Batting helmet

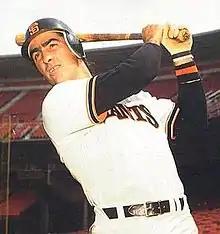
Jack Clark of the San Francisco Giants is photographed in 1983. That year, the MLB made it mandatory for batters to wear at least one ear protector on their batting helmet, like the one Clark is wearing.

Other notable players to utilize non-C-flap modified batting helmet include Gary Roenicke (1979), Ellis Valentine (1980), Charlie Hayes (1994), and Otis Nixon (1998). The first known player to wear the C-flap was Oakland A's catcher Terry Steinbach after breaking an orbital bone due to a freak pregame accident in May 1988. Steinbach had facial surgery and returned to action about a month later wearing a C-Flap. Other players would follow C-flap utilization, including David Justice, Kevin Seitzer, Mike Devereaux, Marlon Byrd, Chase Headley, and Jason Heyward. Heyward was the first player to begin wearing the C-flap permanently (2013) after enduring a facial injury, and Yadier Molina (2016) was the first player to begin permanently wearing the C-flap to prevent a facial injury where he had not previously had one.